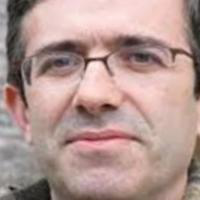
Age group: age 31-40